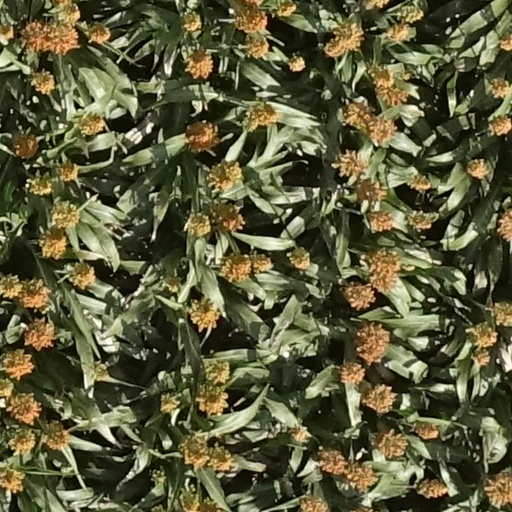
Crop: sorghum